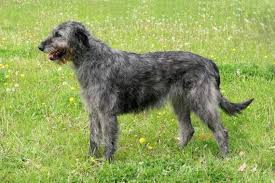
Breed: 224-n000039-Irish_wolfhound